Llibre dels fets

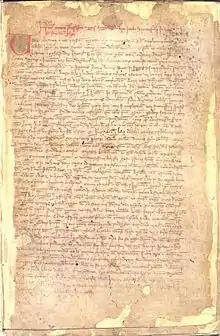
1313 Latin translation of the "Llibre dels Fets", the "Cronice Illustrissimi Regis Aragonum" by Friar Pere Marsili following the order of James II of Aragon (grandson of James I of Aragon).

Five codices of the text from the 14th century and two from the 15th are preserved, all based on a translation of the original Catalan text into Latin by the Dominican friar Pere Marsili at the order of King James' grandson (his namesake James II of Aragon). He intended to adapt the original text to contemporary manners and style, as can be read: